Hip dislocation

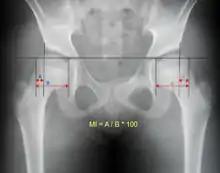
Reimer's migration index can be used to indicate hip dislocation. The migration index (MI) is normally less than 33%.

An anterior-posterior (AP) X-ray of the pelvis and a cross-table lateral X-ray of the effected hip are ordered for diagnosis. The size of the head of the femur is then compared across both sides of the pelvis. The affected femoral head will appear larger if the dislocation is anterior, and smaller if posterior. A CT scan may also be ordered to clarify the fracture pattern.